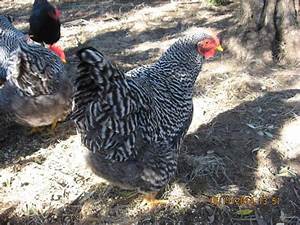
Label: gallina